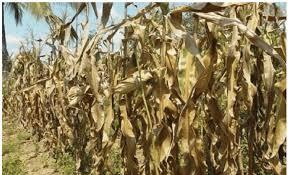
Shamba kubwa la mahindi linaonekana huku mimea mingi ikiwa imekauka na kugeuka rangi ya kahawia na njano. Majani ya mahindi yamenyauka yakining'inia chini ishara ya ukame au mavuno yaliyopita. Baadhi ya miti mirefu inaonekana nyuma ikionyesha madhara ya shambani. Udongo chini unaonekana kuwa kavu unaashiria  ukosefu wa unyevu. Jua linaonekana kuangaza kwa nguvu likizalia ukavu.